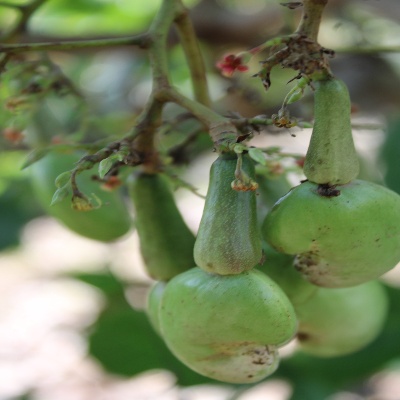
Crop: Cashew
Condition: healthy